Si Agimat at si Enteng Kabisote

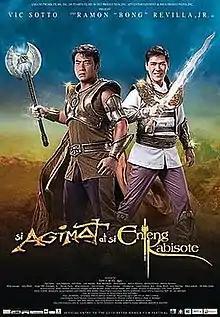
Theatrical film poster

Si Agimat at si Enteng Kabisote is a 2010 Filipino action comedy and fantasy crossover film directed by Tony Reyes which stars Vic Sotto and Senator Ramon "Bong" Revilla Jr. This was the union of their famous characters, Enteng Kabisote and Agimat respectively, in one blockbuster movie which grossed a on its opening day. It is followed by a sequel, "Si Agimat, si Enteng Kabisote at si Ako". The movie was produced by GMA Pictures.